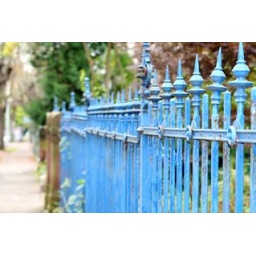
blue fence in Freiburg